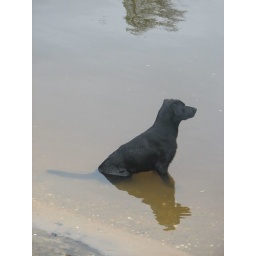
IT's so hot that the dog had to keep cool in the water